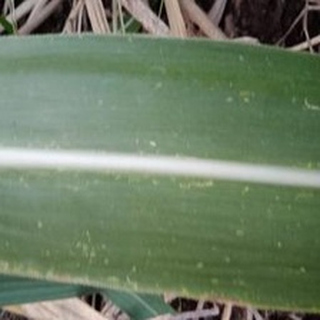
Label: sugarcane_mosaic